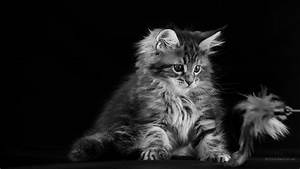
Label: gatto